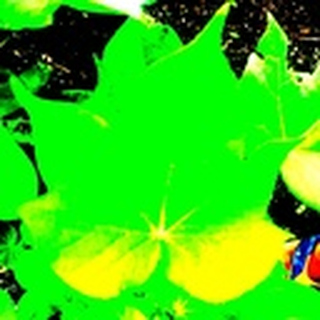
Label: healthy_cotton